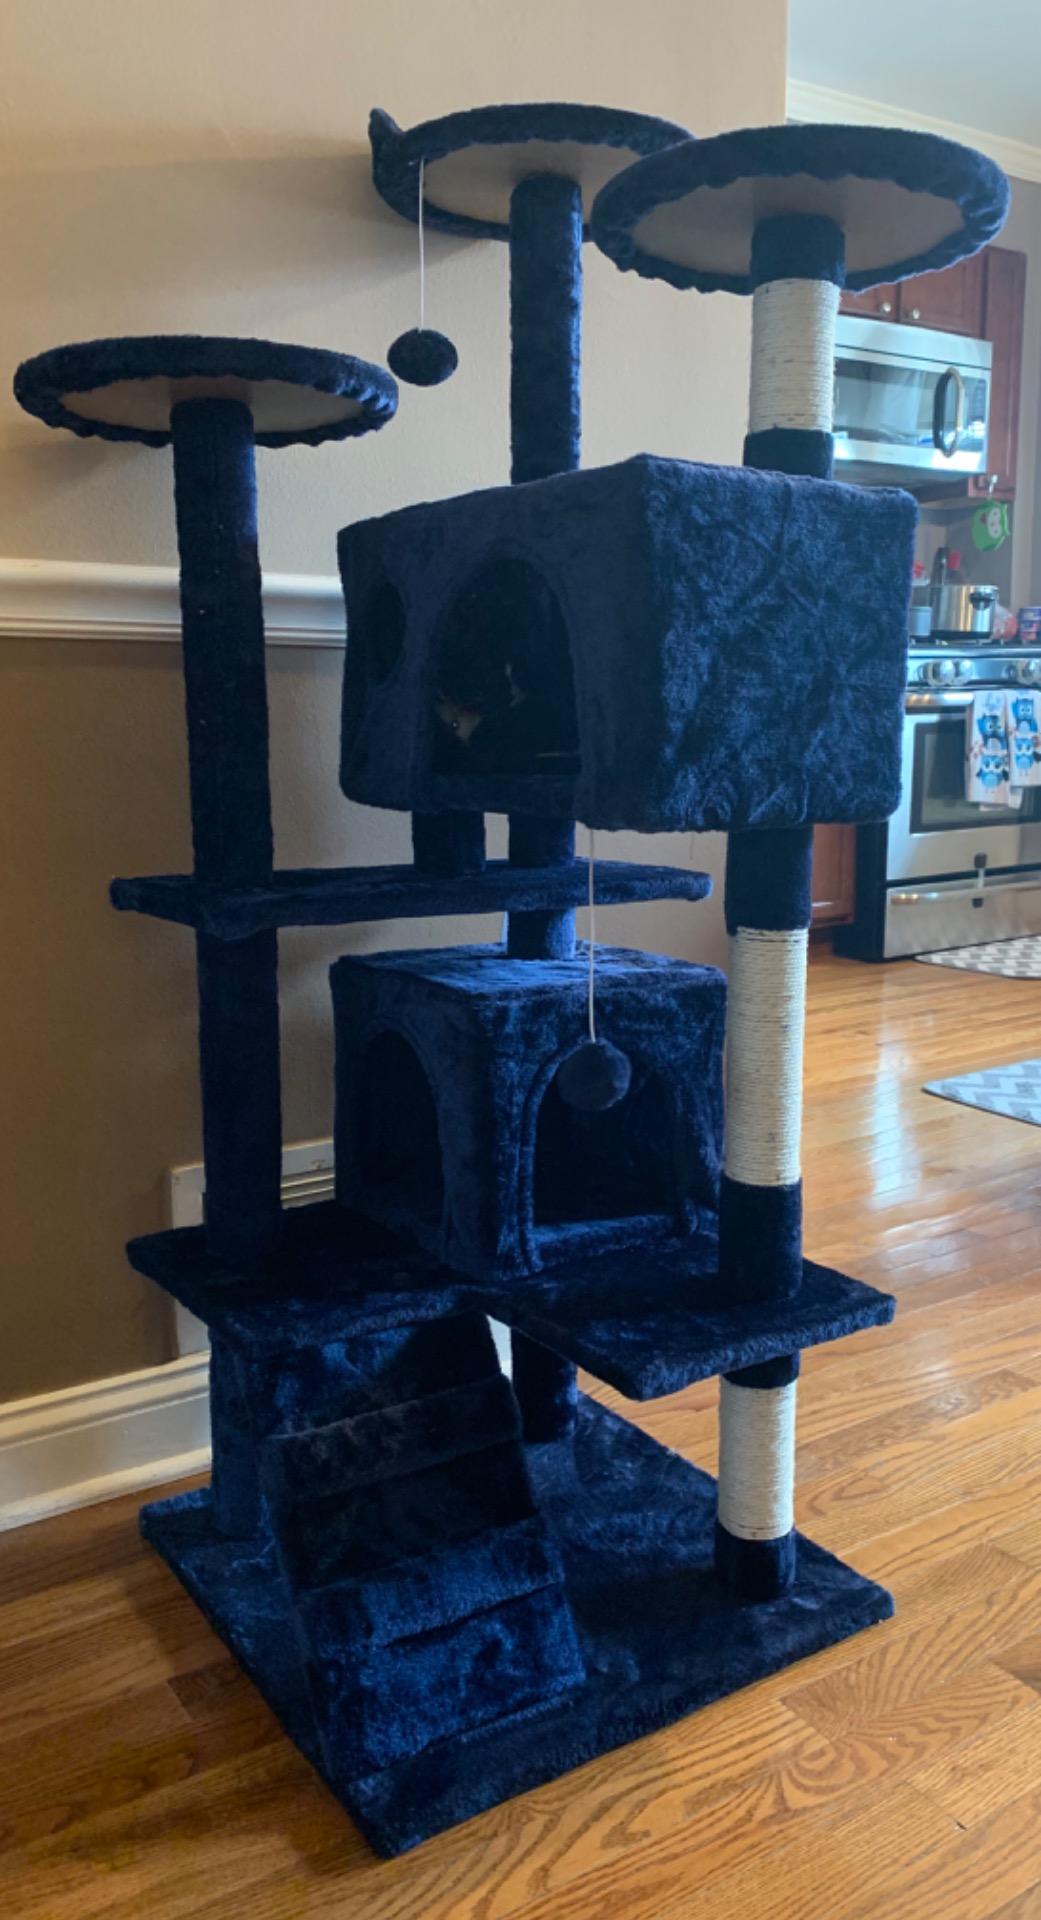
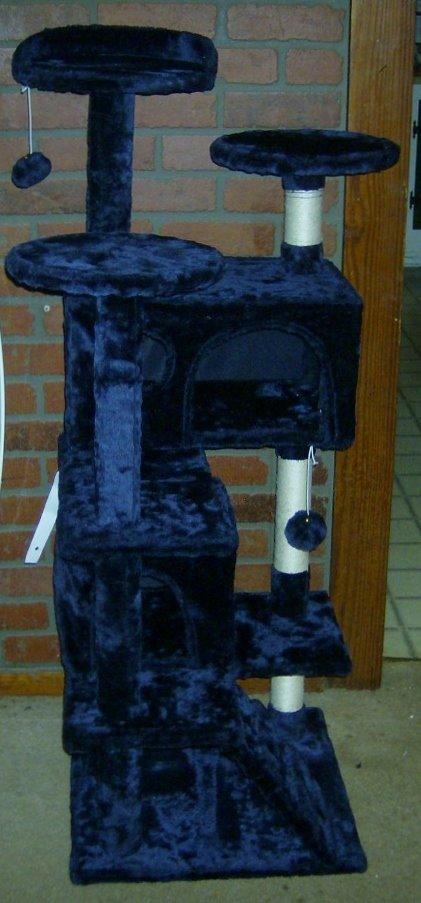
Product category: items_cat tree
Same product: yes